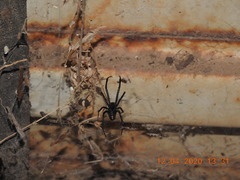
Species: Lactrodectus_hesperus